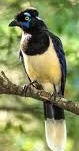
Species: PLUSH CRESTED JAY
Scientific name: CYANOCORAX CHRYSOPS
ImageNet parent category: jay